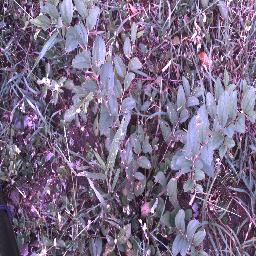
Label: chinee_apple